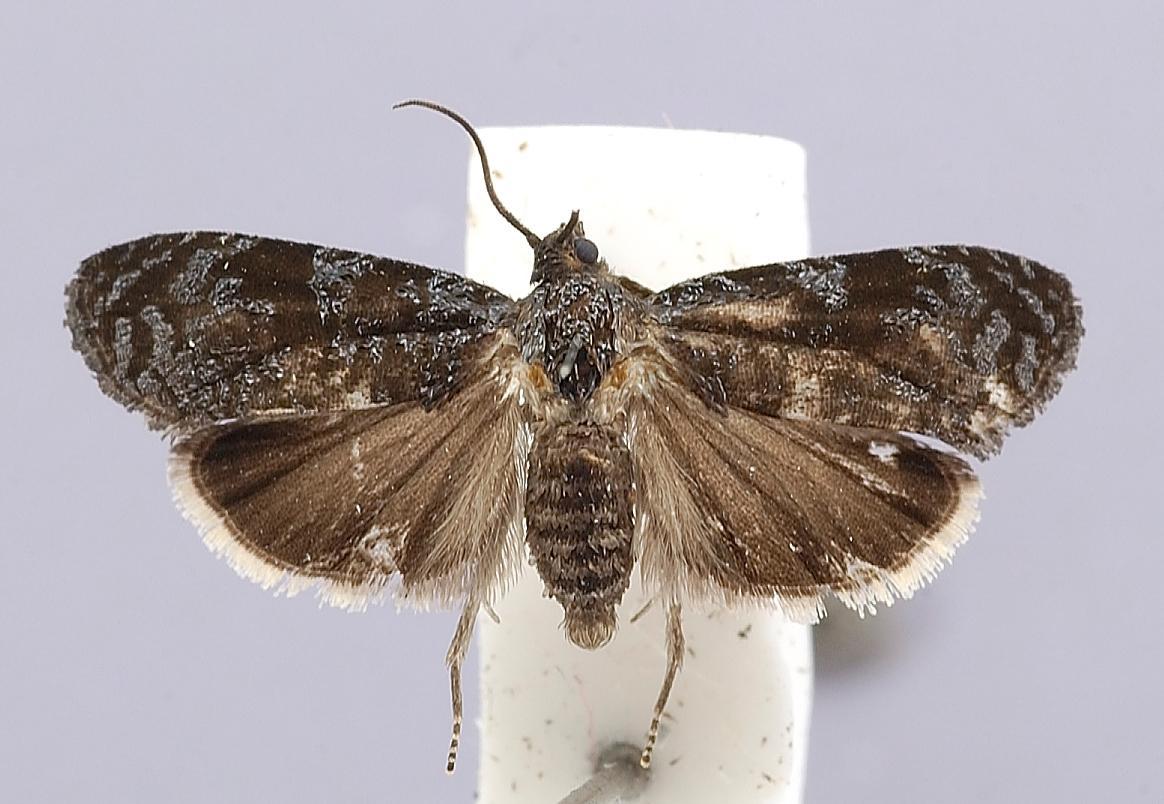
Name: Lusterala phaseolana
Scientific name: Lusterala phaseolana Brown & Nishida, 2007
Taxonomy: Animalia, Arthropoda, Insecta, Lepidoptera, Tortricidae, Olethreutinae
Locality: San Jose, Aserri Centro (site E43), 1400 m, Costa Rica
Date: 7 Jun 2000